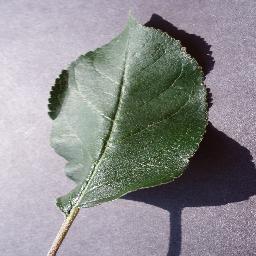
Label: Apple___healthy